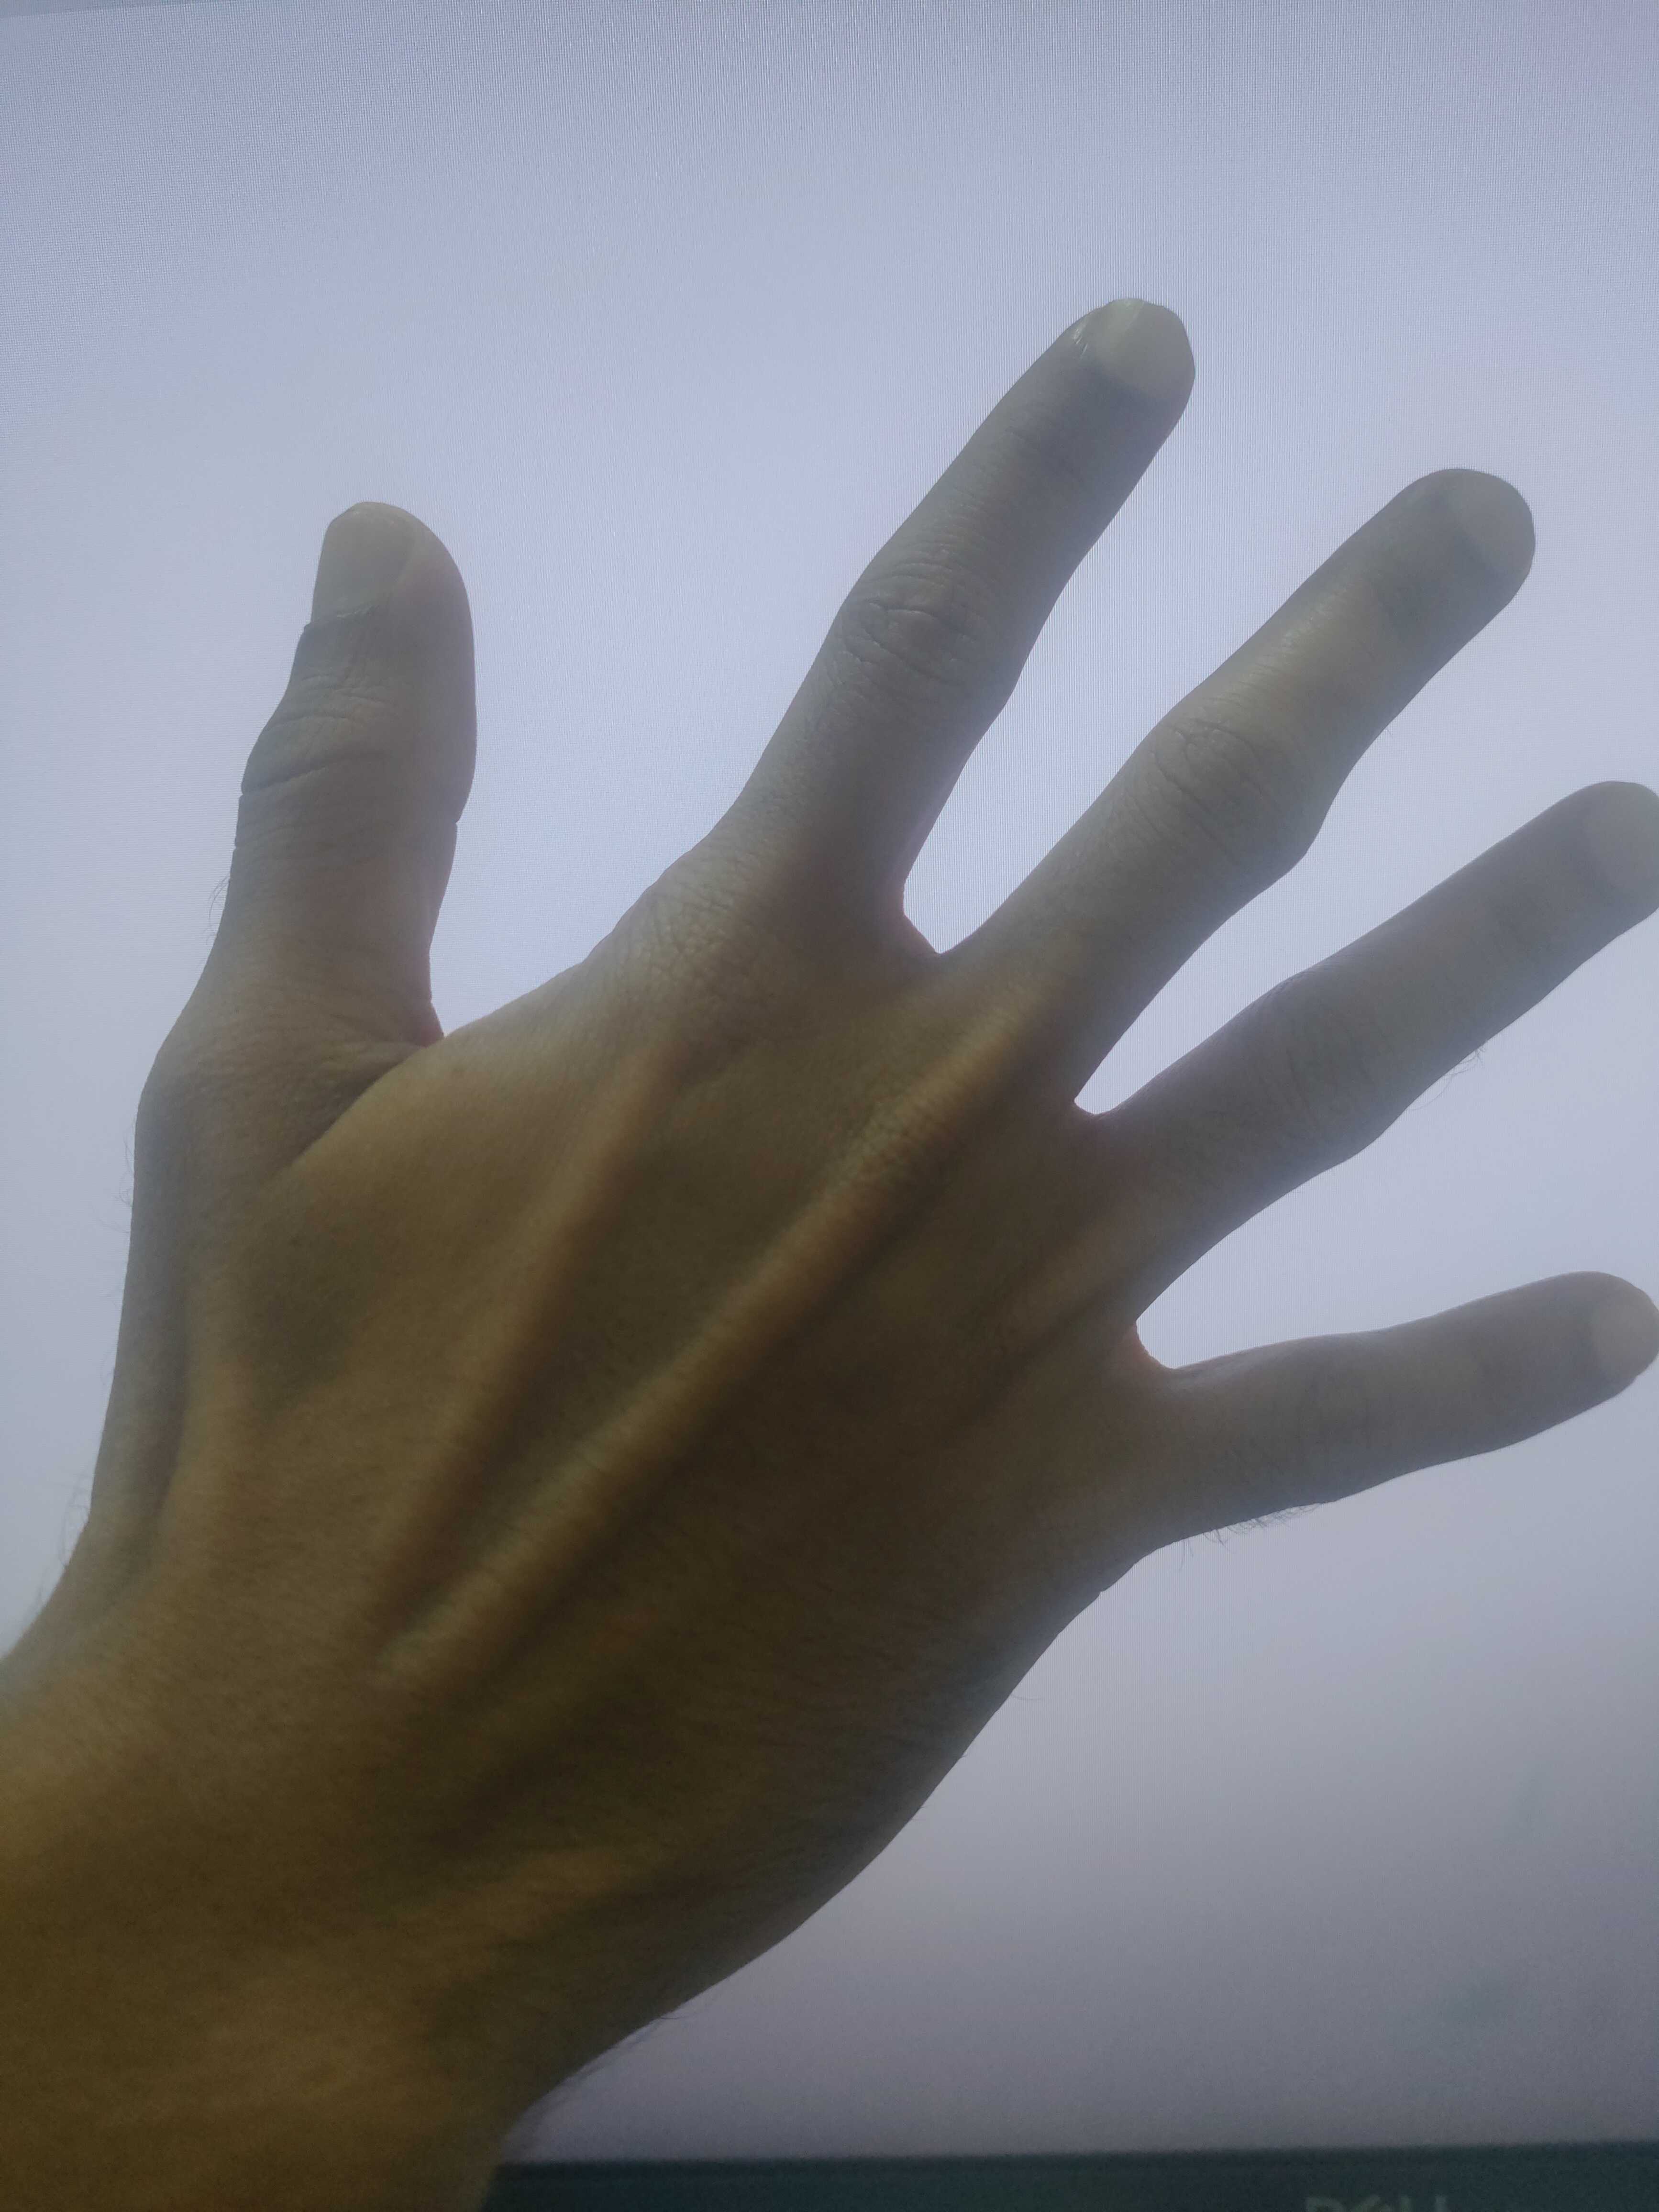
Label: paper